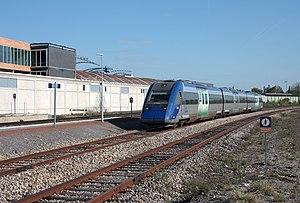
Rame X
La gare d'Abbeville est une gare ferroviaire française, située à environ 800 mètres du centre-ville de la commune d'Abbeville, sous-préfecture du département de la Somme, en région Hauts-de-France.